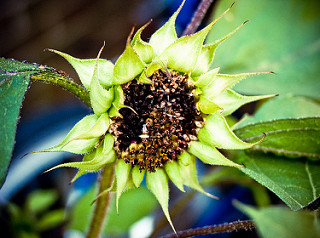
Flower: sunflower